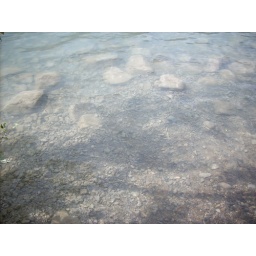
water in lake louise